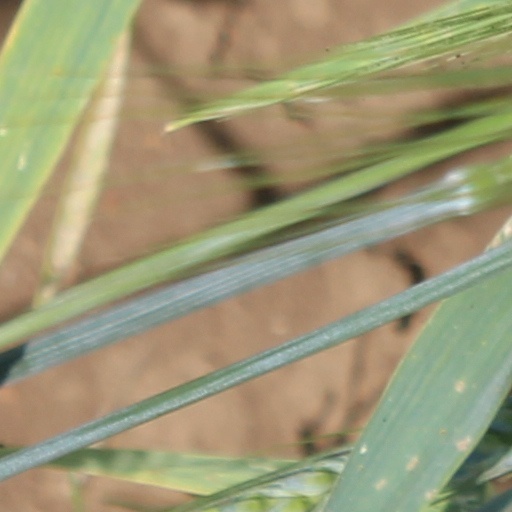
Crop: wheat